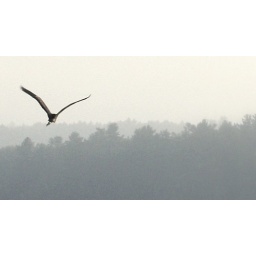
This heron took off just as the sun rose over the bank of clouds